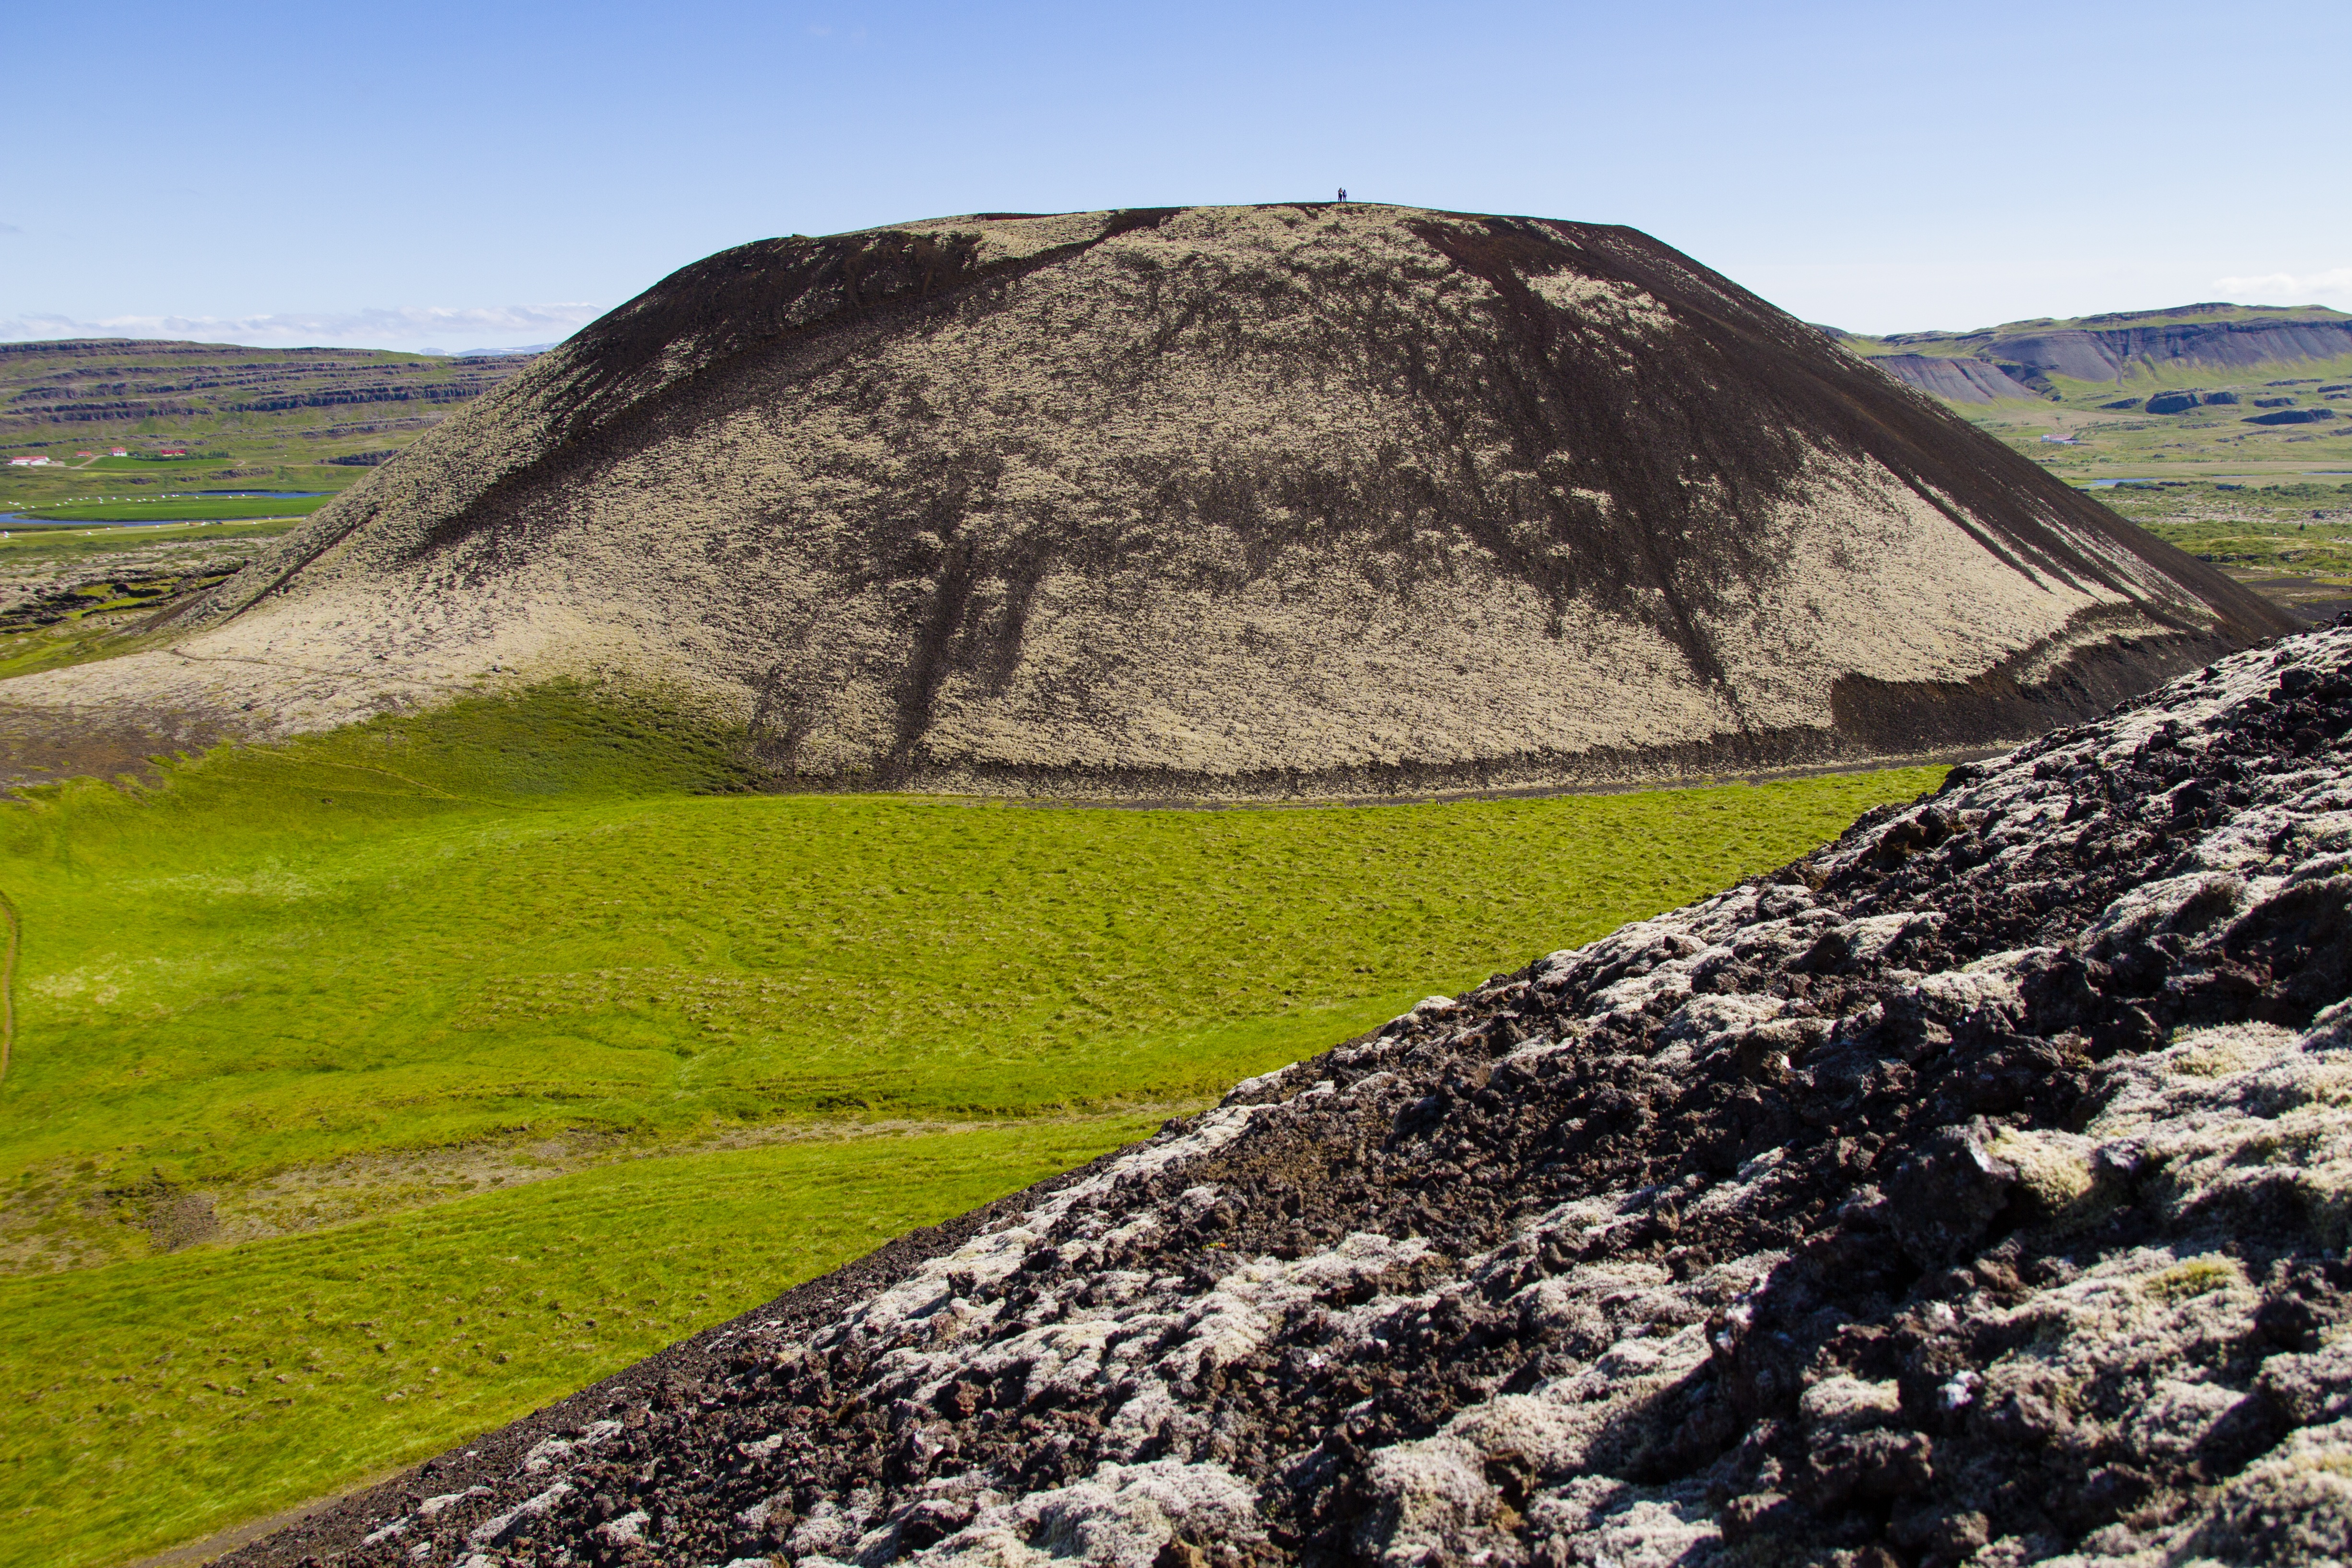
landscape, rock, wilderness, mountain, hill, valley, soil, iceland, highland, ridge, plain, geology, badlands, plateau, lava, fell, ecosystem, mound, rural area, landform, lava rock, geographical feature, mountainous landforms, spoil tip, extinct volcano, iceland moss